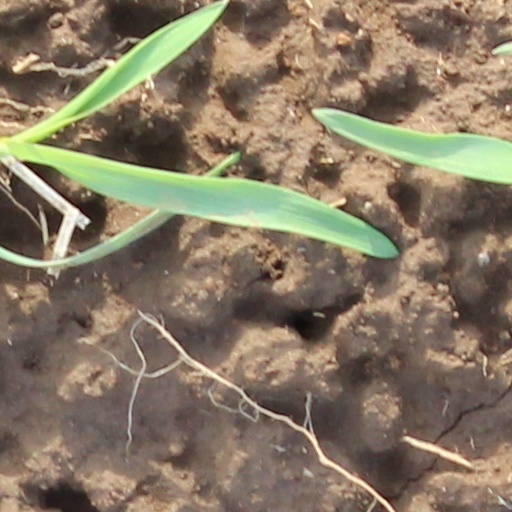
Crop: wheat